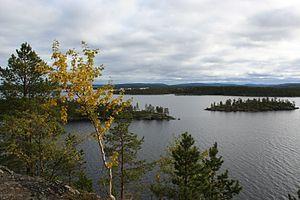
Inari est une municipalité de l'extrême nord de la Finlande, dans la région et province de la Laponie. Les frontières de la commune sont deux pays : la Russie et la Norvège ainsi que quatre communes : Sodankylä, Kittilä, Enontekiö et Utsjoki. C'est la commune la plus étendue de Finlande et deuxième d'Europe par la superficie. La municipalité a une taille comparable à des pays comme Israël, la Slovénie ou le Koweït et occupe environ 5 % de la superficie de la Finlande. Le Parlement sami de Finlande est situé dans la localité d'Inari.